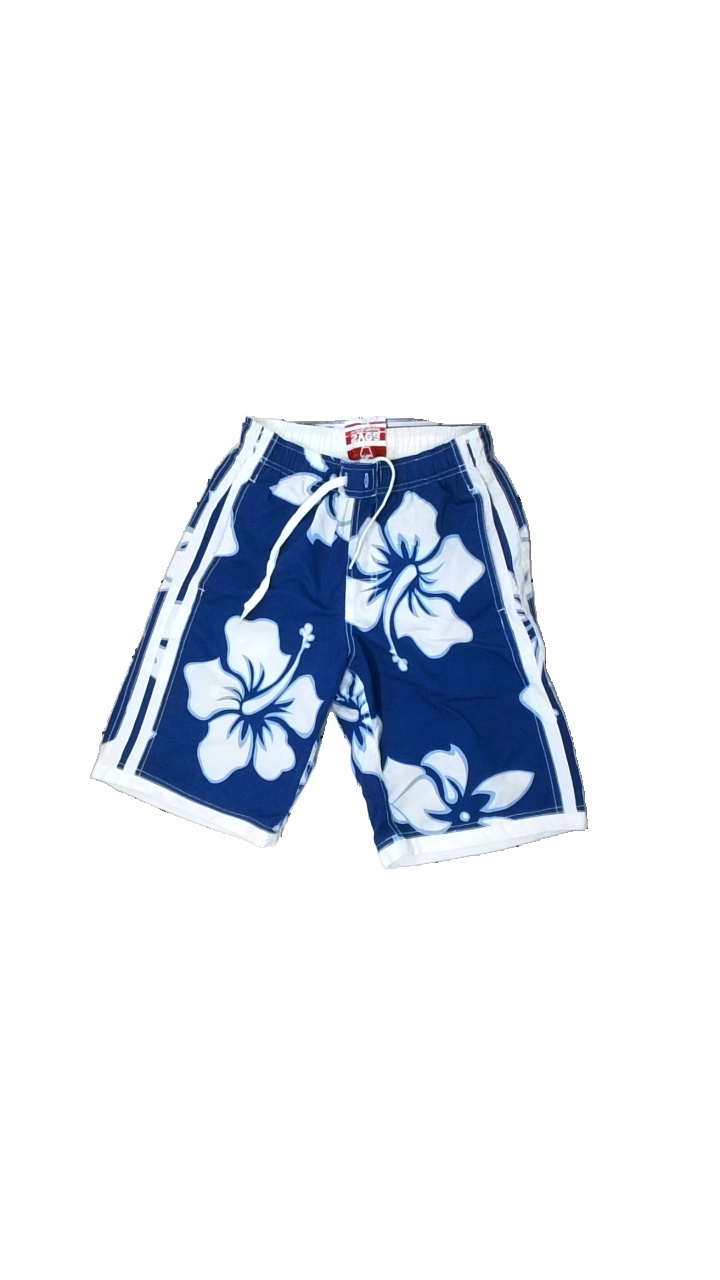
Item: Shorts (Men)
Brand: Svea
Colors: White, Blue
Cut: Regular
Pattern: Floral print
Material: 100% polyester
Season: All
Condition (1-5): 3
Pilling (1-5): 4
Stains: Minor
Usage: Export
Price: <50